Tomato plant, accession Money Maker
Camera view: tilt-top (135 deg); turntable rotation: 60 degrees
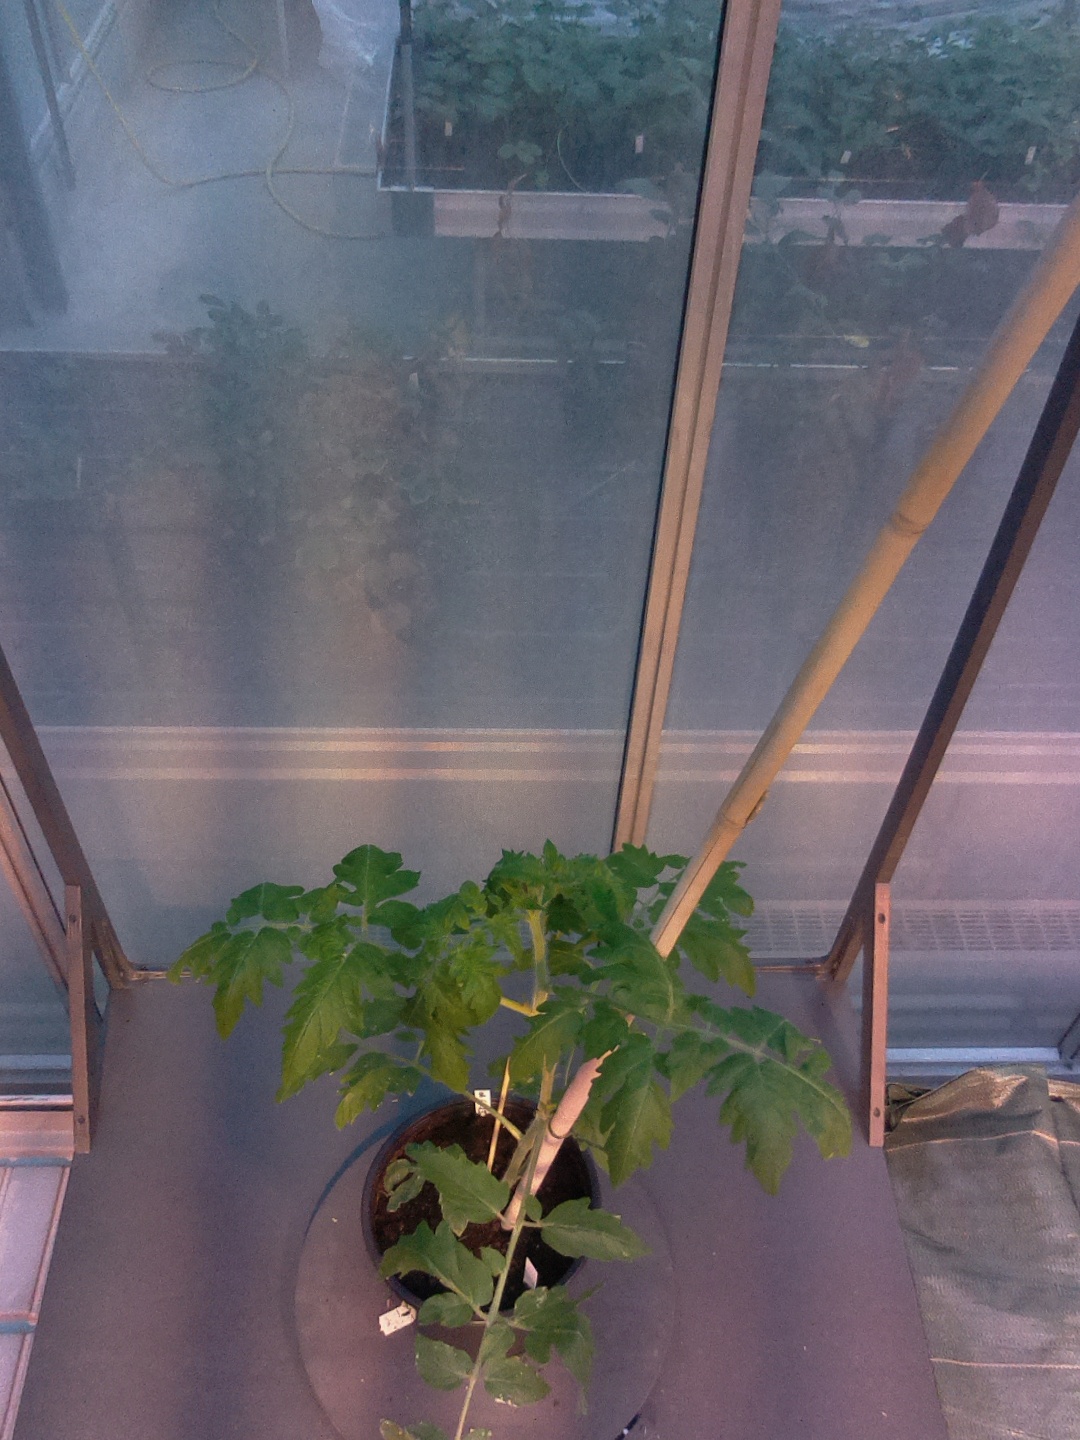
BBCH growth stage 14: 8 of true leaves visible